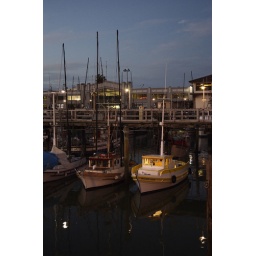
January 12, 8:30pm, a small boat is lit up from the inside by a delicate golden glow.